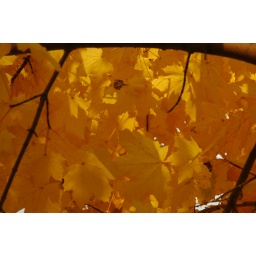
This is from a tree growing in front of my house on a circle,I live in a cul de sac.